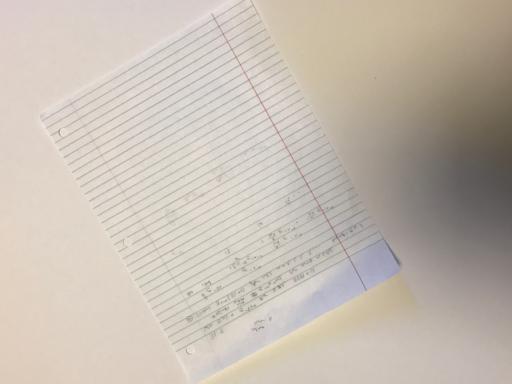
Label: paper